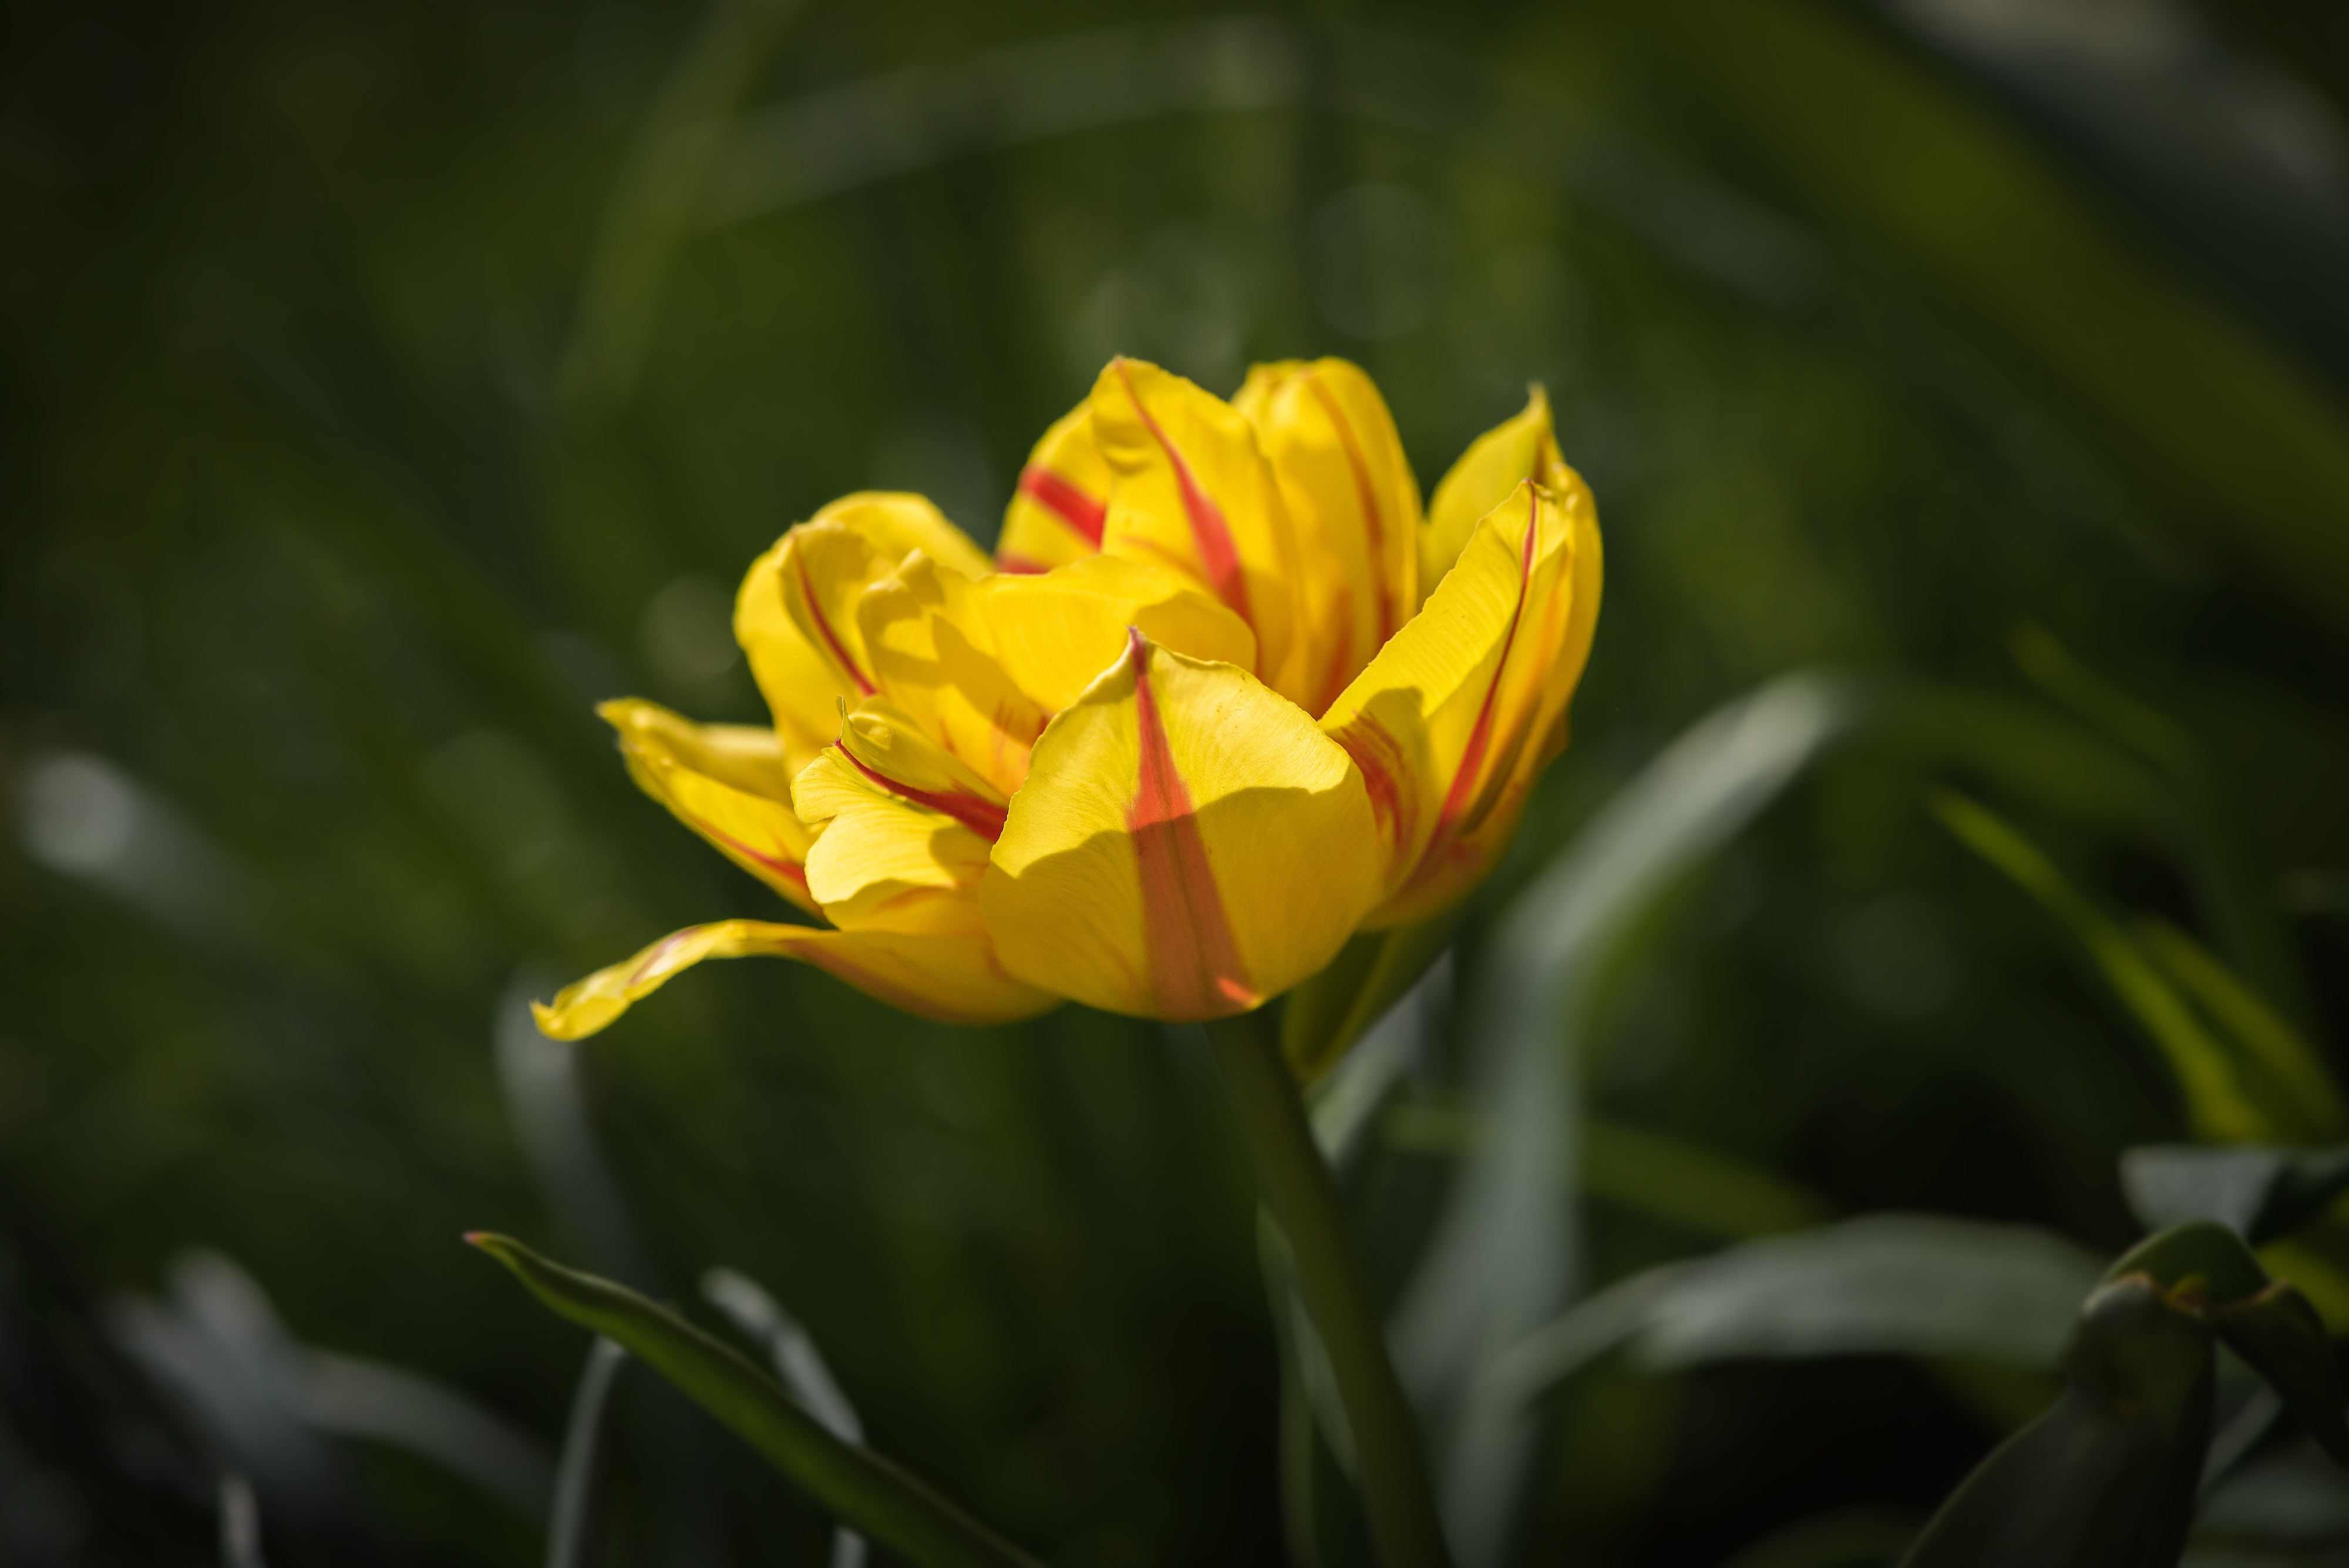
nature, blossom, plant, flower, petal, bloom, tulip, spring, botany, yellow, garden, close, flora, wildflower, spring flower, macro photography, flowering plant, schnittblume, yellow red, plant stem, land plant